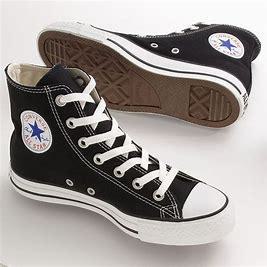
Brand: Converse
Model: 100